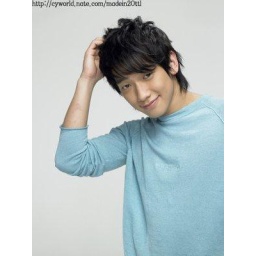
bi in sky blue